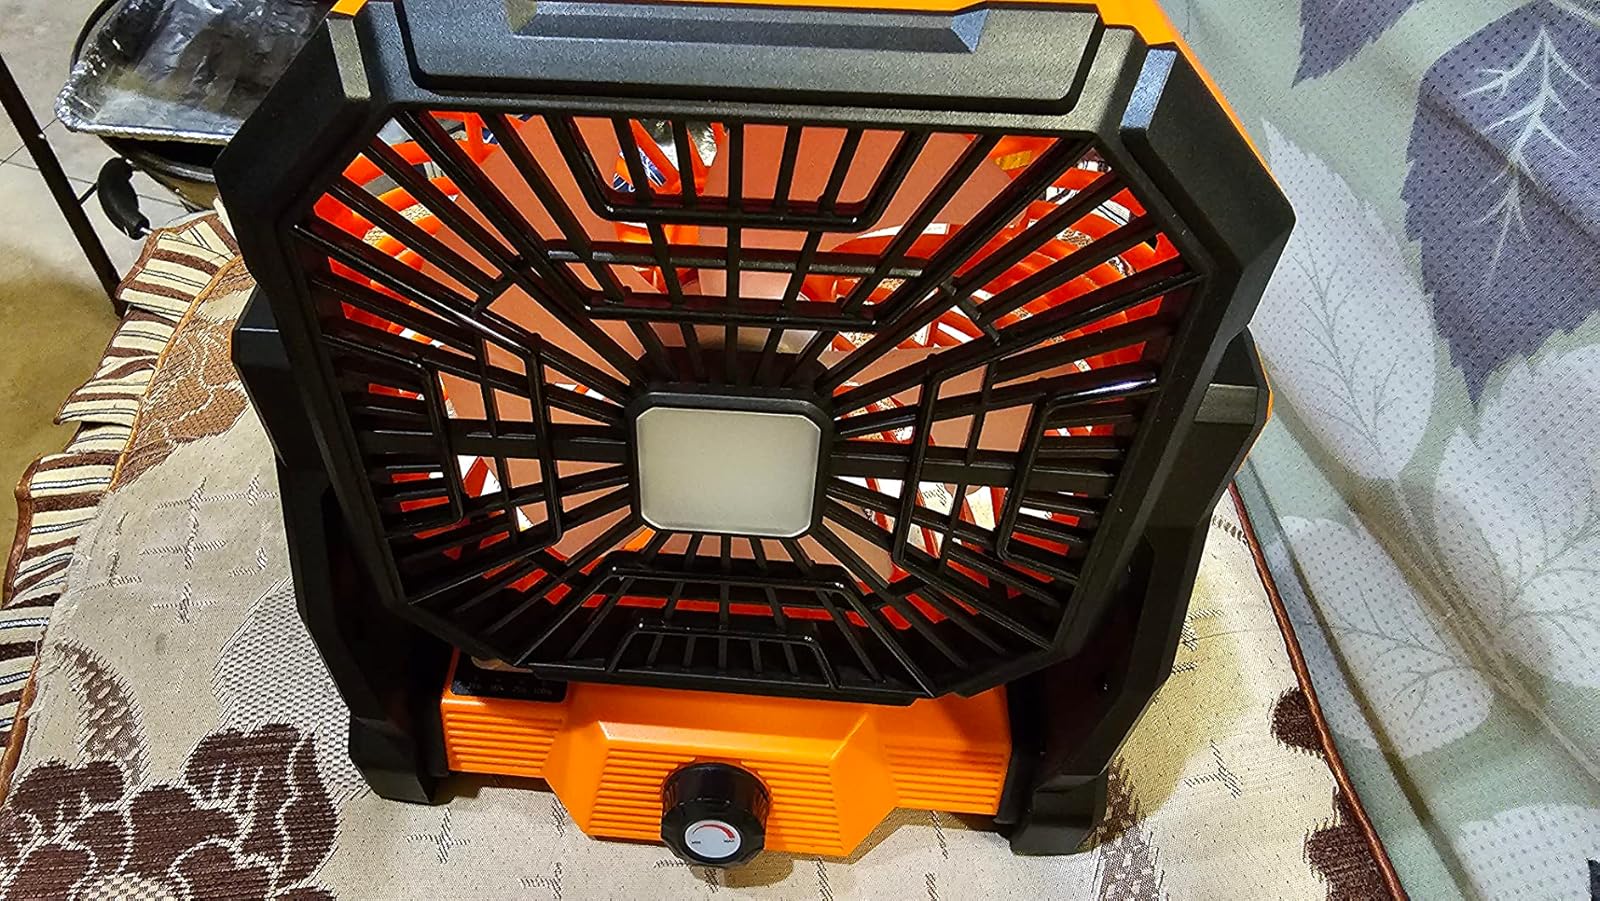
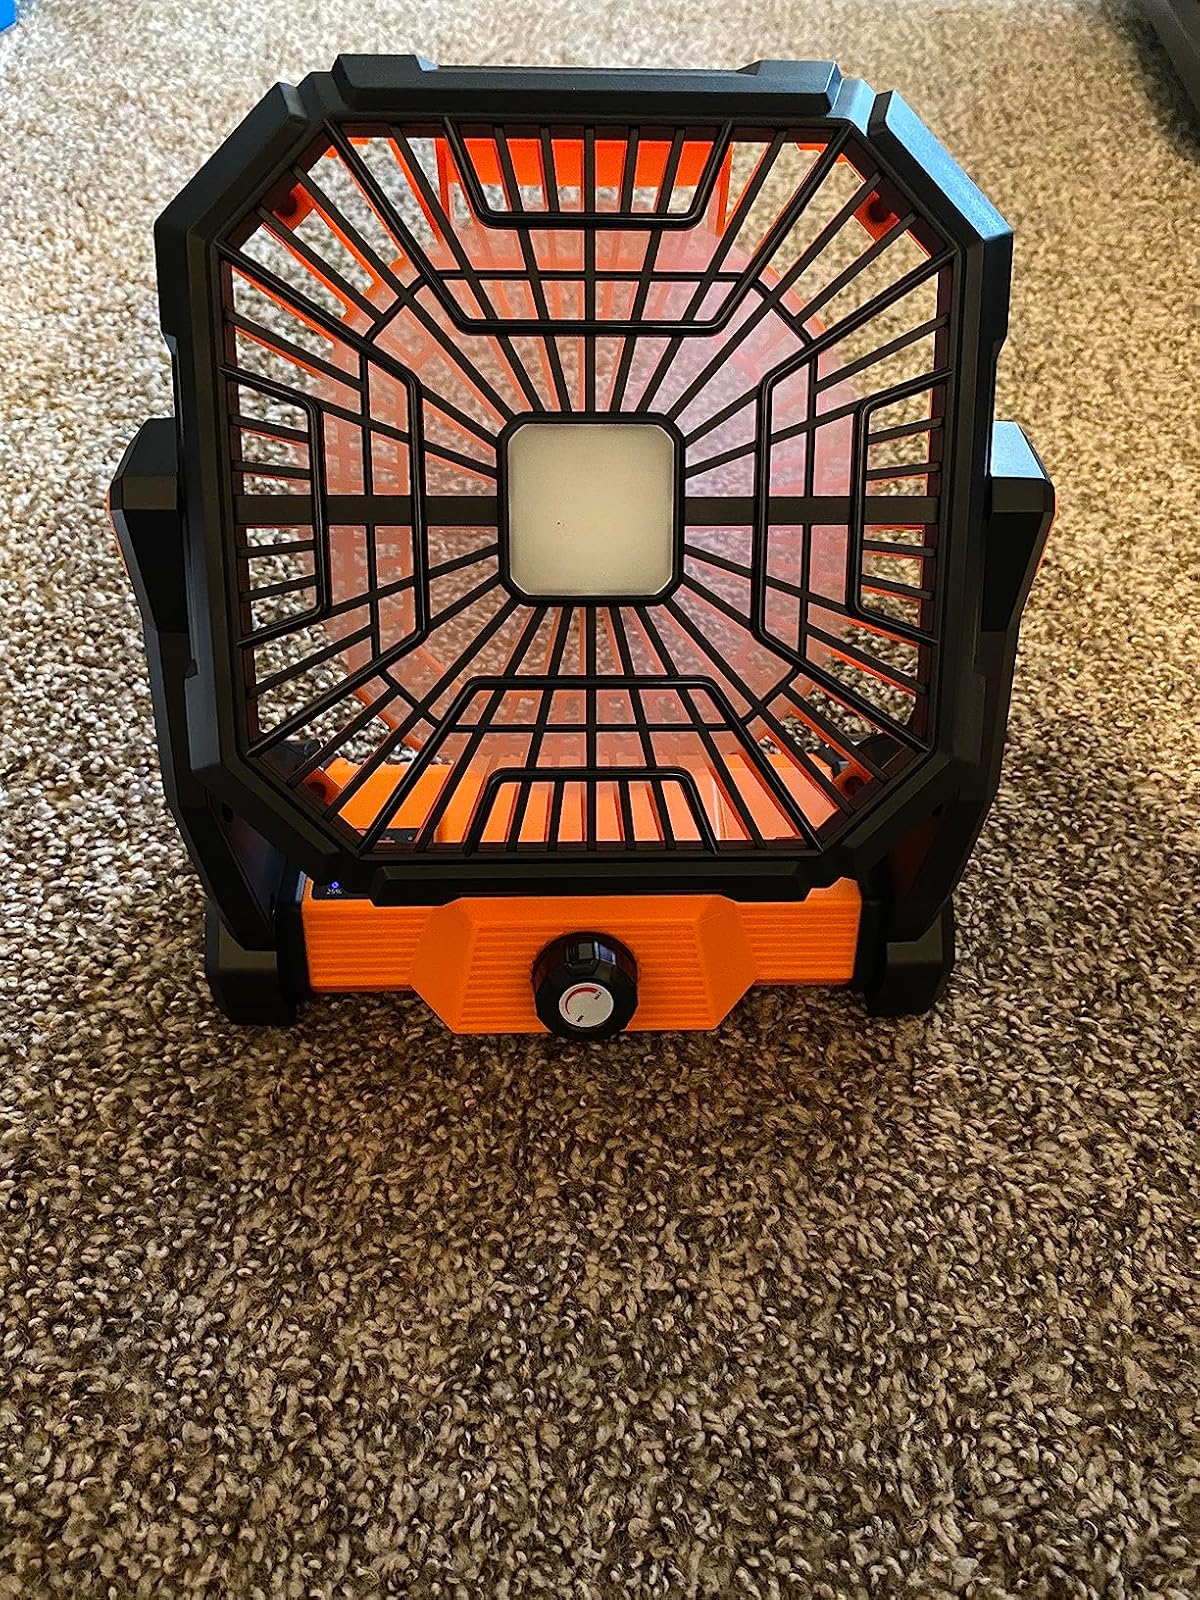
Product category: lantern
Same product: yes